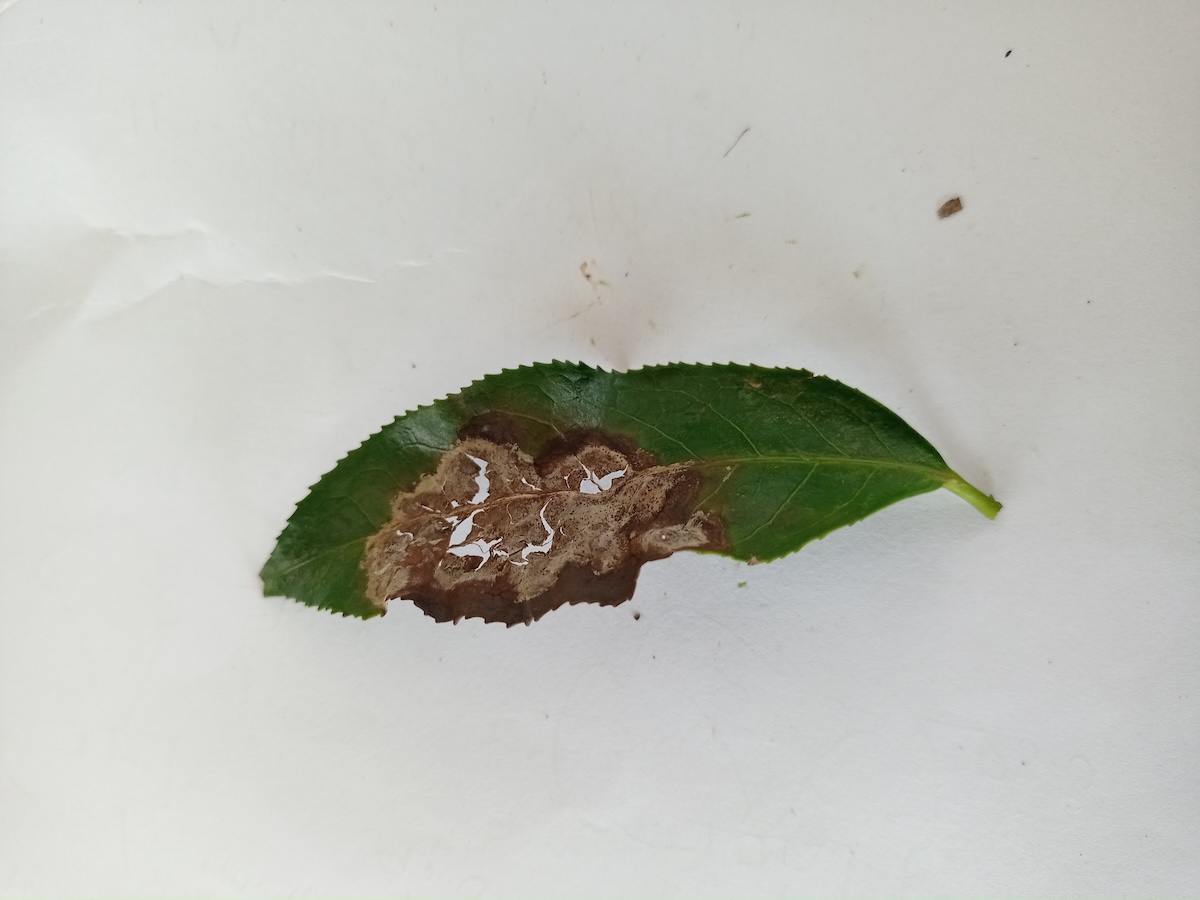
Label: Gray Blight